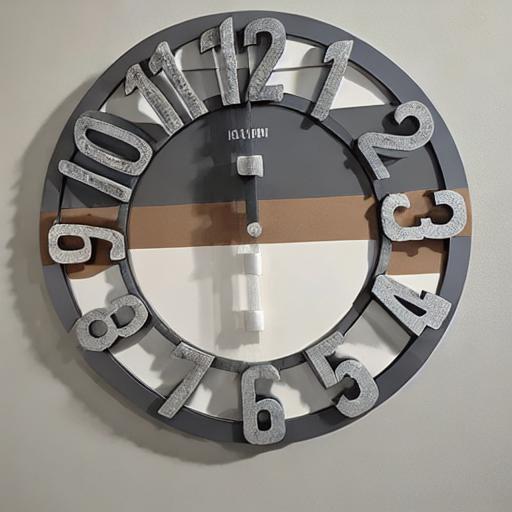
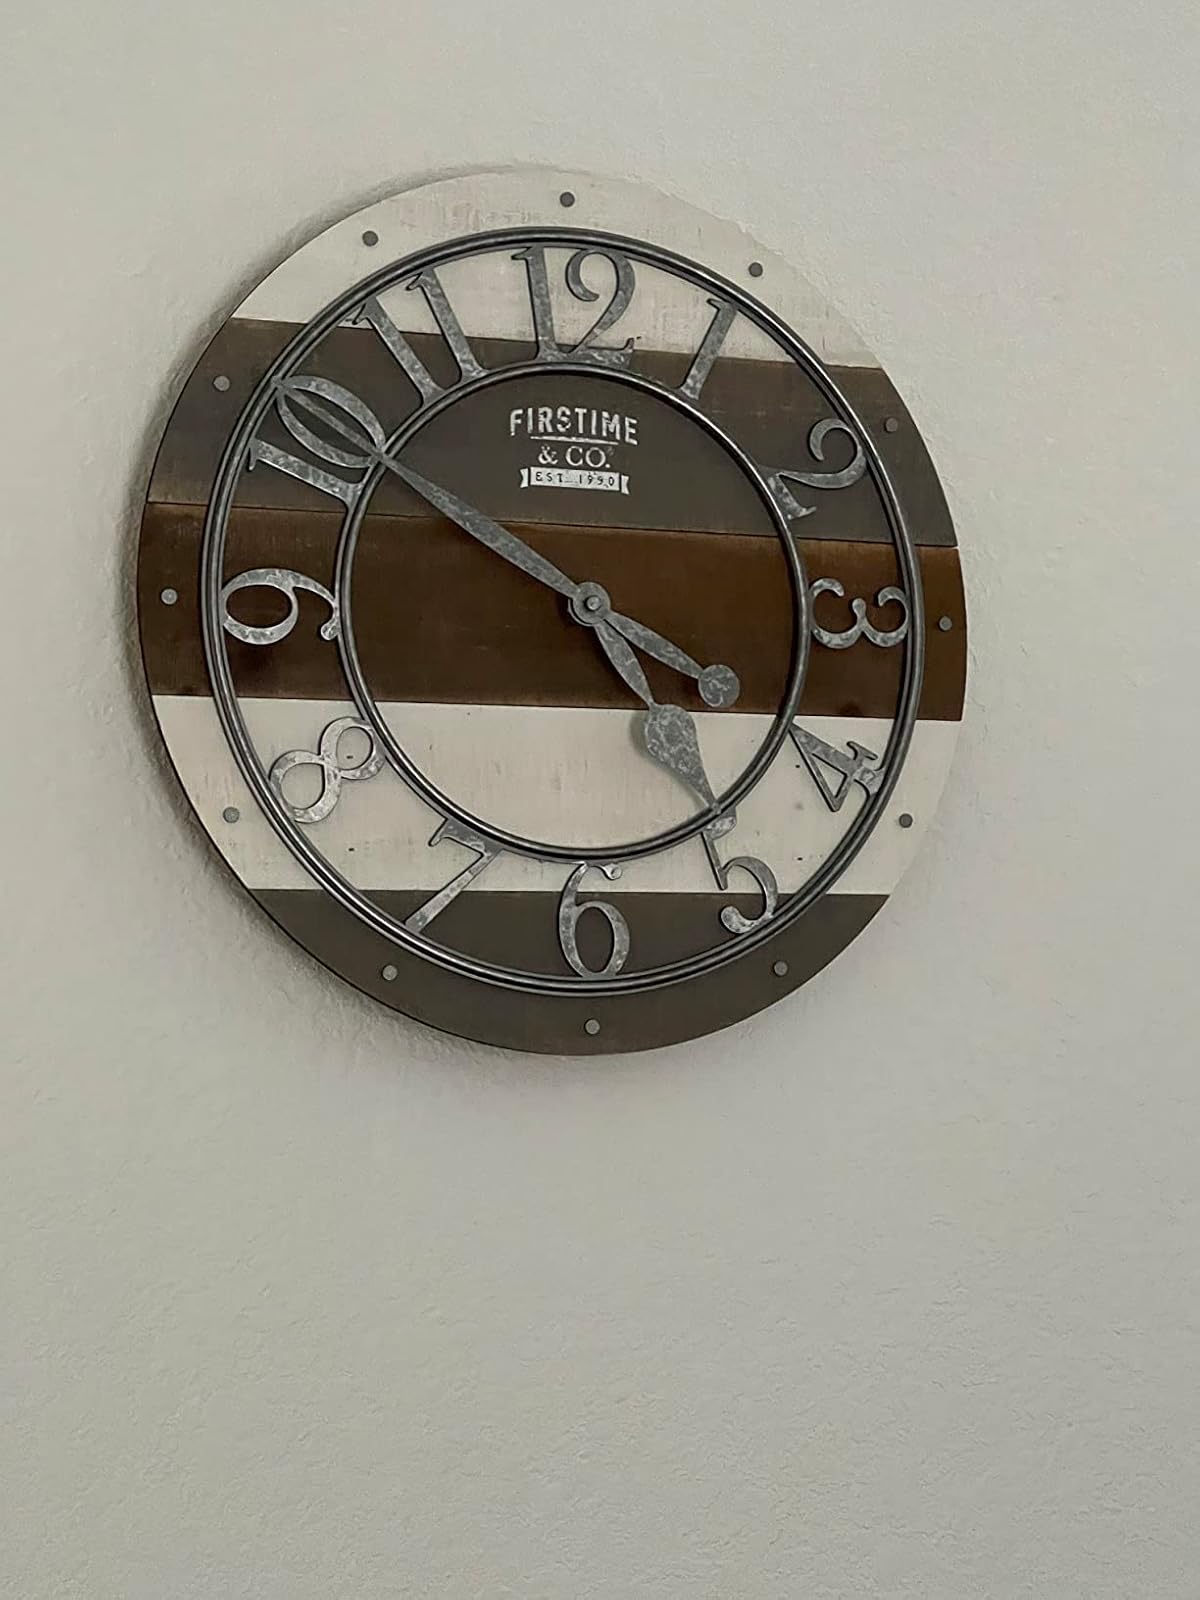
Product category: clock
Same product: no